Warren Eckstein

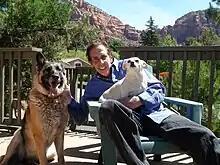
Eckstein in Sedona, Arizona

Warren Eckstein (born April 6, 1949) is an American "pet behaviorist", animal trainer, animal rights activist, humorist, author, director of the Hugs & Kisses Animal Fund, and broadcaster in the United States who hosts "The Pet Show", a radio talk show syndicated by Radio America. Prior to that, Eckstein was resident animal expert for "Saturday Morning Live", a local New York City-based series hosted by Gene Rayburn, which aired on WNEW-TV from 1982 to 1983.